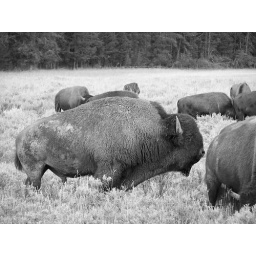
Posing in black & white